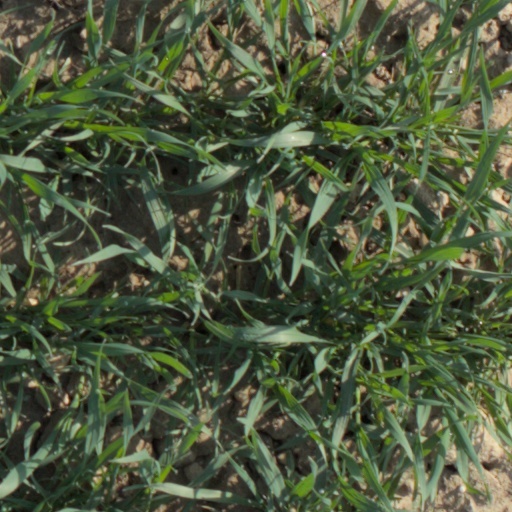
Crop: wheat